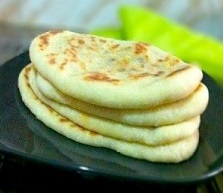
Dish: butter_naan